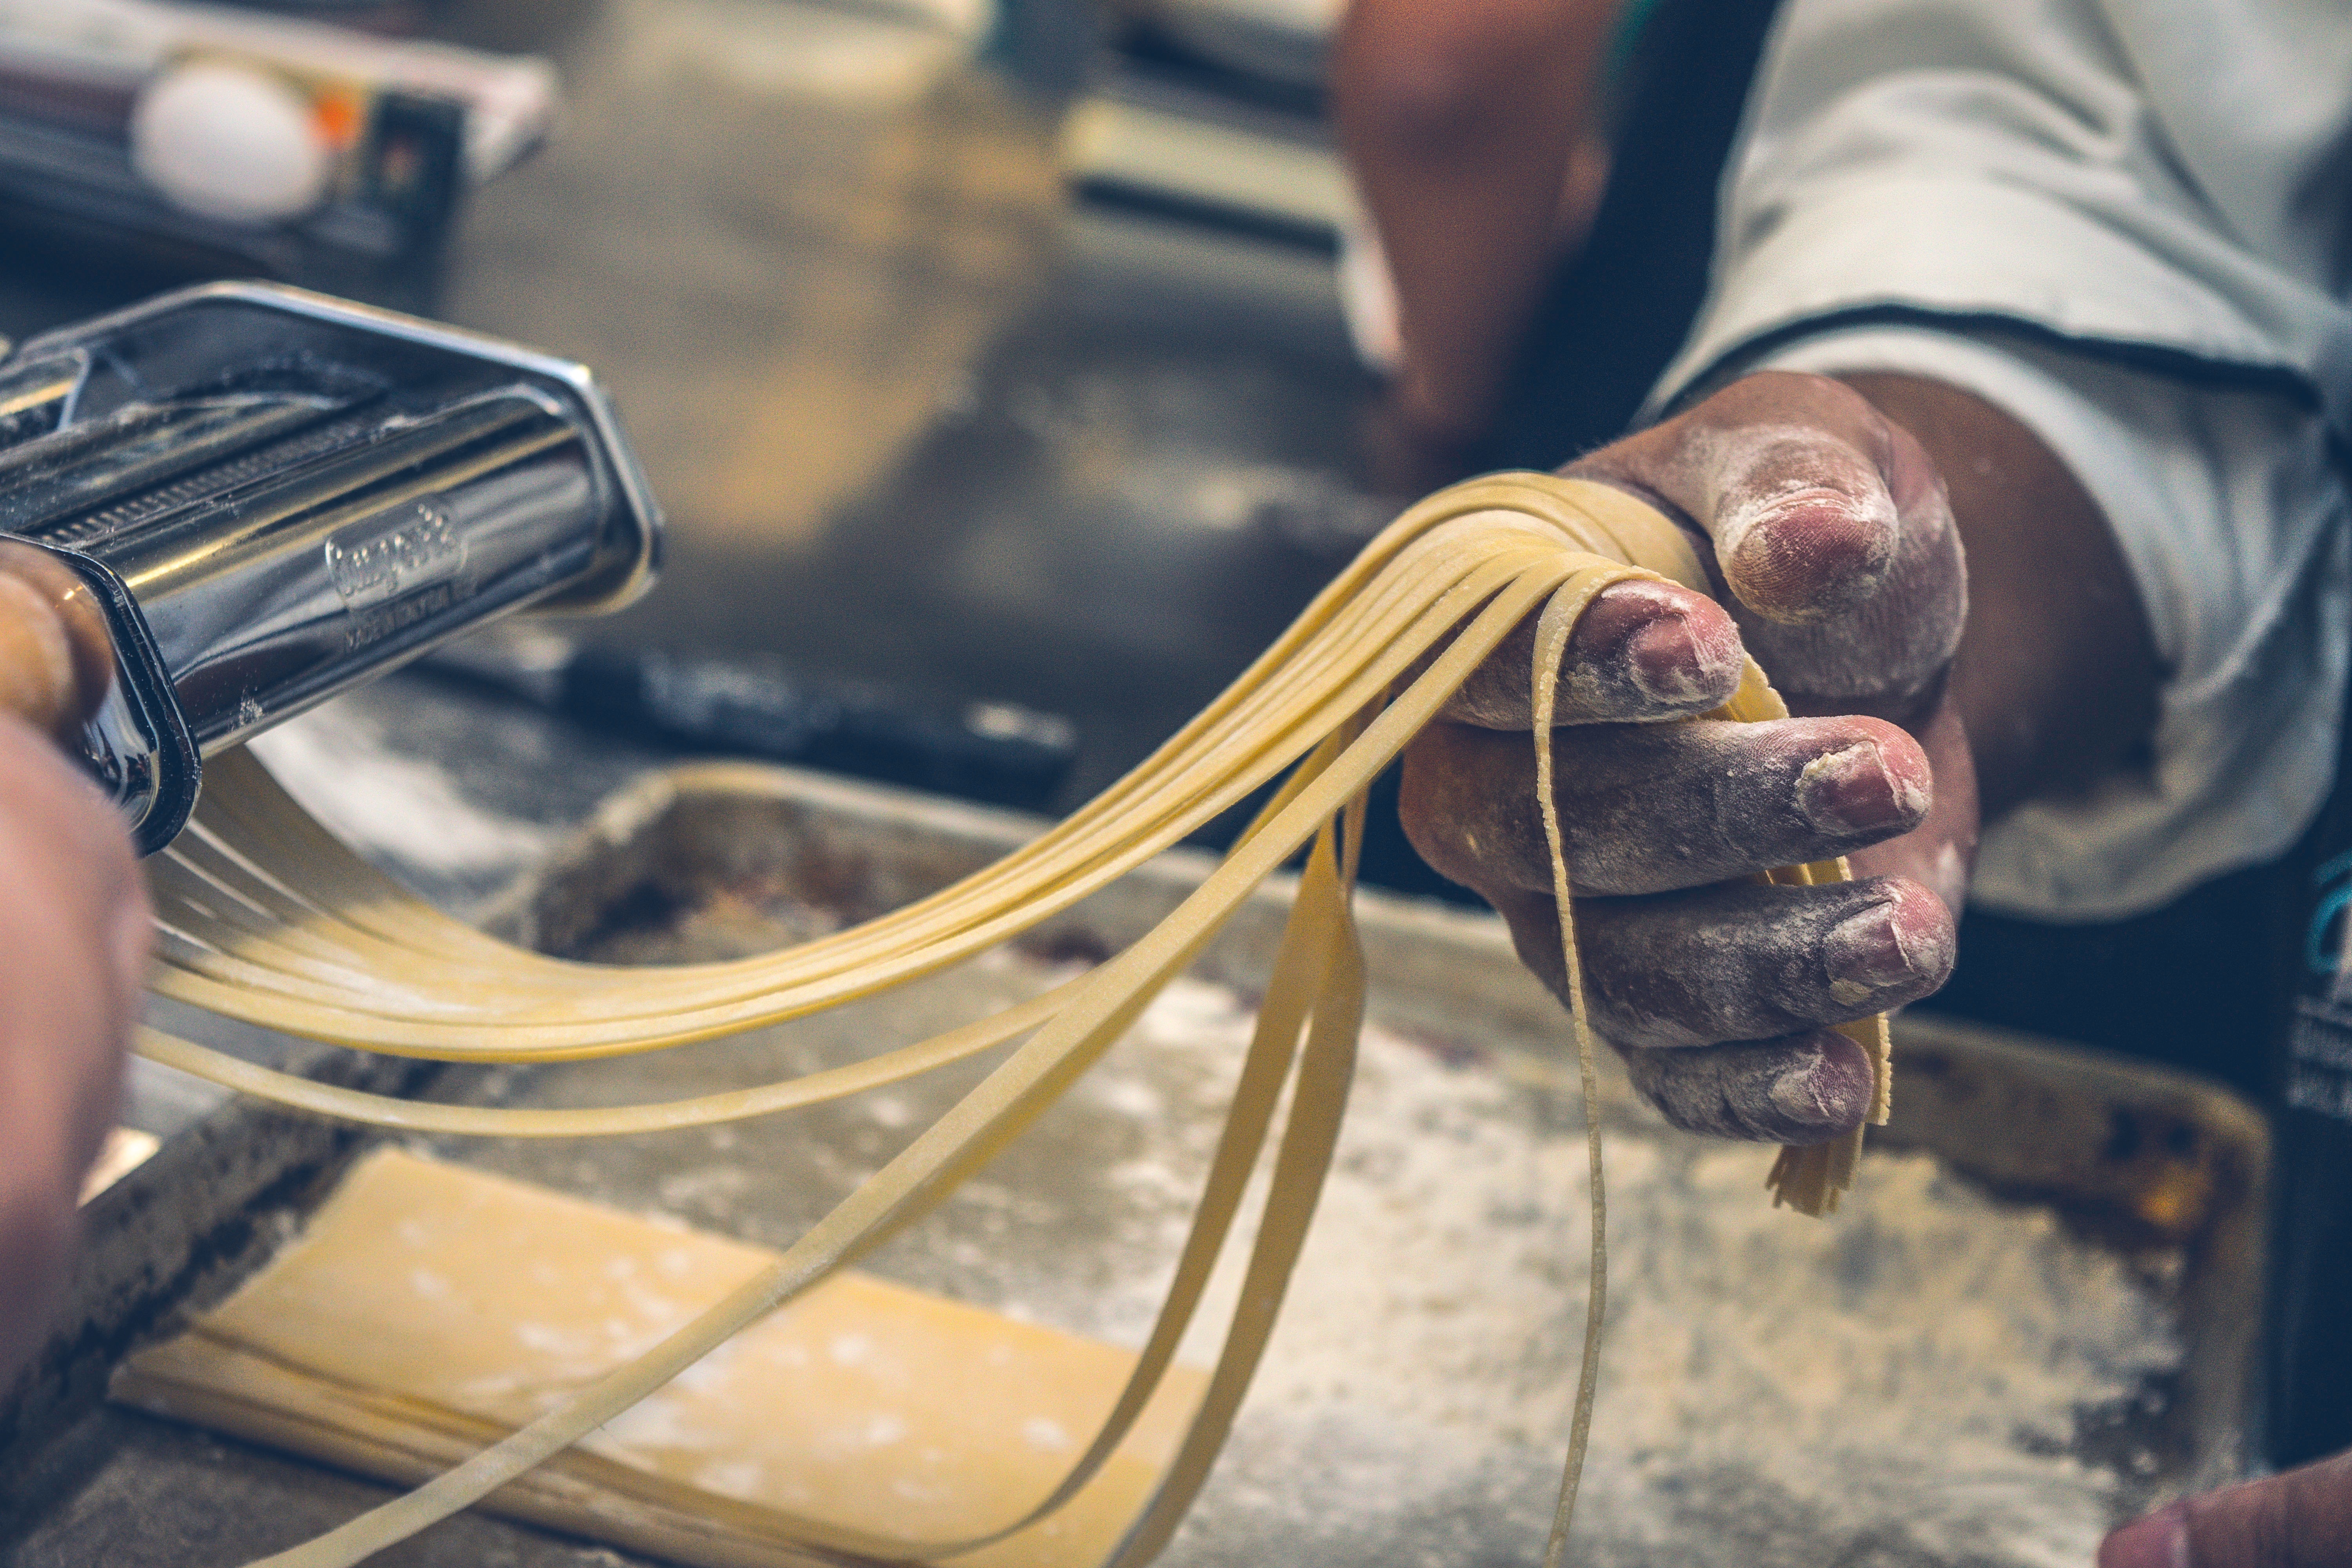
hand, finger, food, recipe, cuisine, pasta, spaghetti, italian, traditional